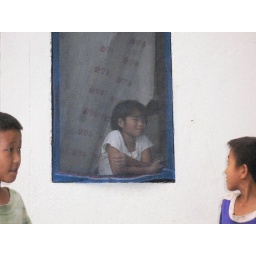
She watched us build the bathroom from the window in her dormatory.